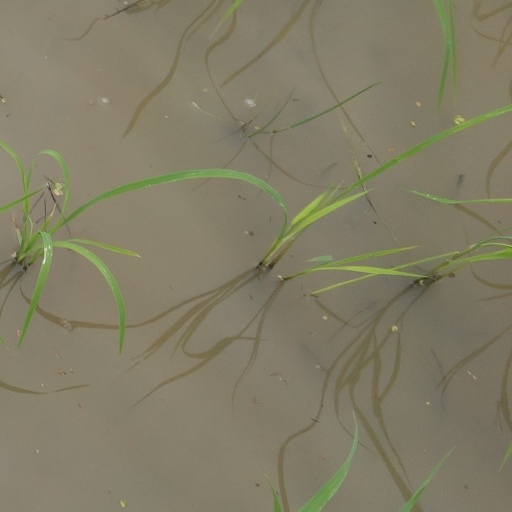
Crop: rice